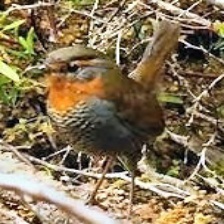
Species: CHUCAO TAPACULO
Scientific name: SCELORCHILUS RUBECULA